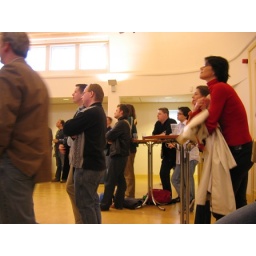
een gevoel van sensatie ging door de zaal, toen geenstijl wederom een prijs niet in ontvangst nam